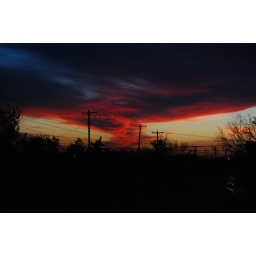
under a blood red sky